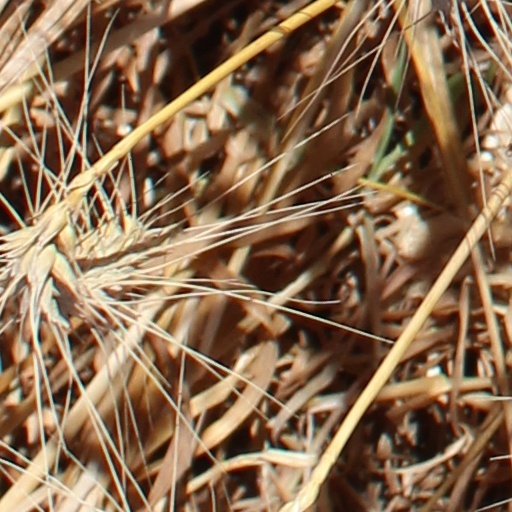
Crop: wheat